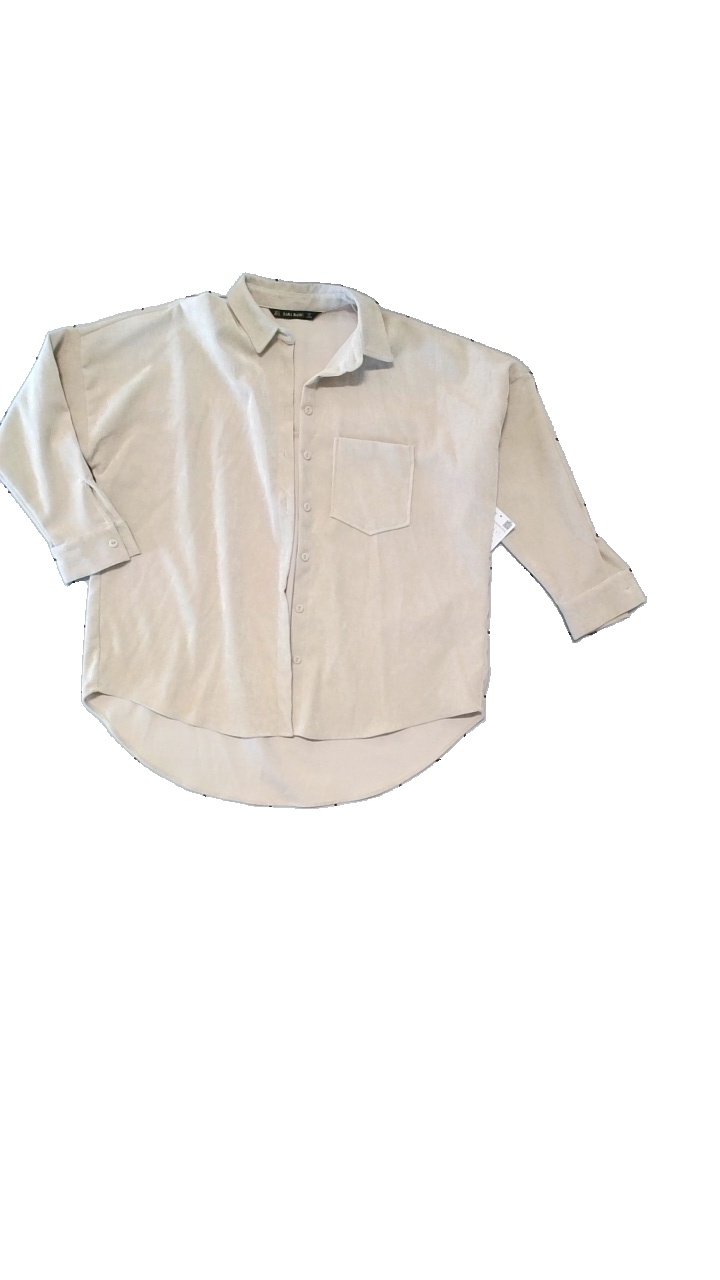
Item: Blouse (Ladies)
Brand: Zara
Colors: Beige
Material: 88% Polyester, 9% Nylon, 3% Elastane
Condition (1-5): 5
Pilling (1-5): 5
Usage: Reuse
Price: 100-150